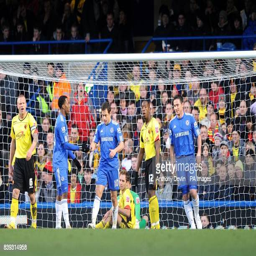
actor and soccer player celebrate there sides second goal after it went in off football player